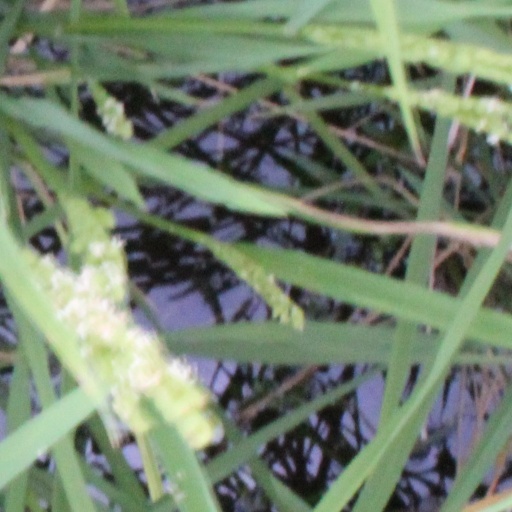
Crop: rice